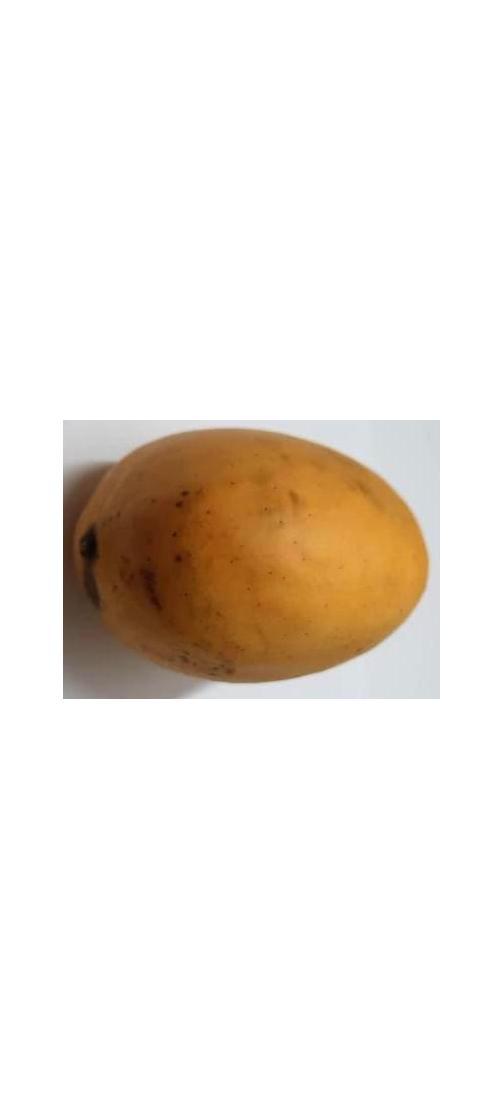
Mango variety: Katimon